Barclay–Vesey Building

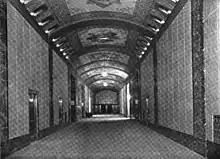
1926 image of the lobby

There is an enclosed, arched arcade above the Vesey Street sidewalk on the southern facade, measuring approximately wide and long. There are 12 arches in total; each corresponds to two window bays above, except the westernmost arch, which corresponds to one window bay. The arches are supported by brick piers while the ceilings are composed of Guastavino tiles. The arcade was a compromise design because the city wanted to expand the street during the building's construction, while Walker wanted a larger base. The arcade was called "one of the most comfortable shopping fronts in New York City" when the Barclay–Vesey Building was completed, but because it was so dark, the arcade did not receive too much pedestrian traffic. Nevertheless, numerous enterprises were located in the arcade, including a circulating library. The Vesey Street storefronts were converted to office space by the 2000s.